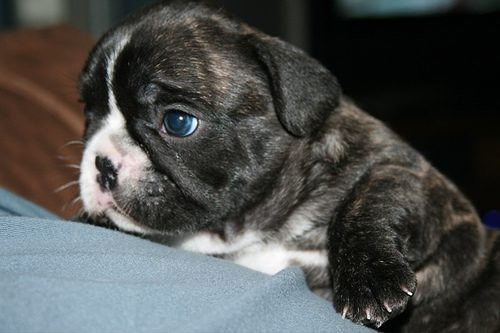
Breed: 1121-n000002-French_bulldog